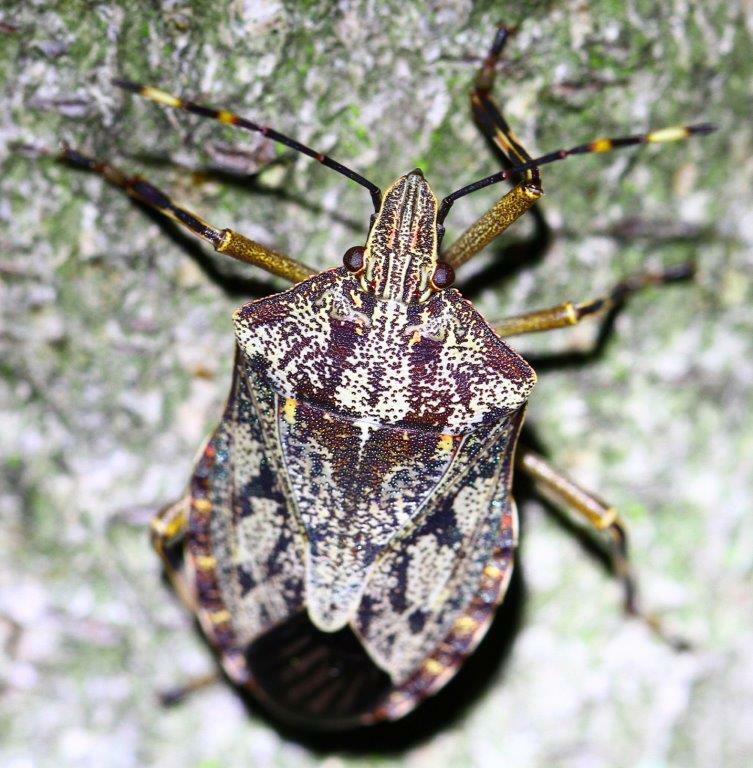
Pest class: stink_bug